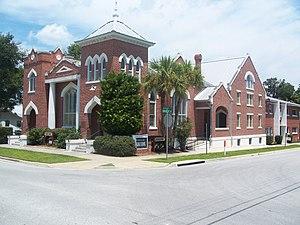
La ville d’Umatilla est située dans le comté de Lake, dans l’État de Floride, aux États-Unis. Sa population était de 2 214 habitants lors du recensement de 2000. Pour 2004, ce chiffre a été estimé à 2 502.